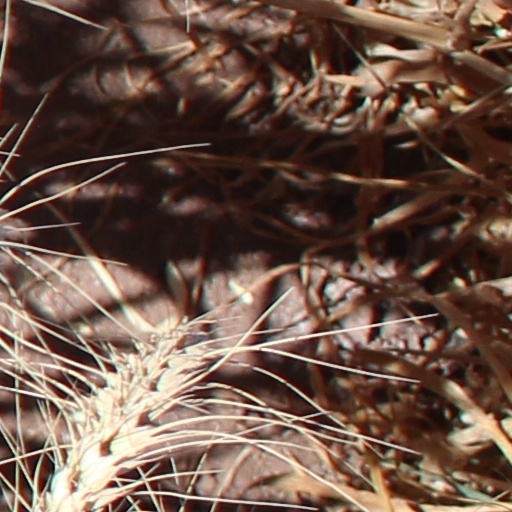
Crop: wheat